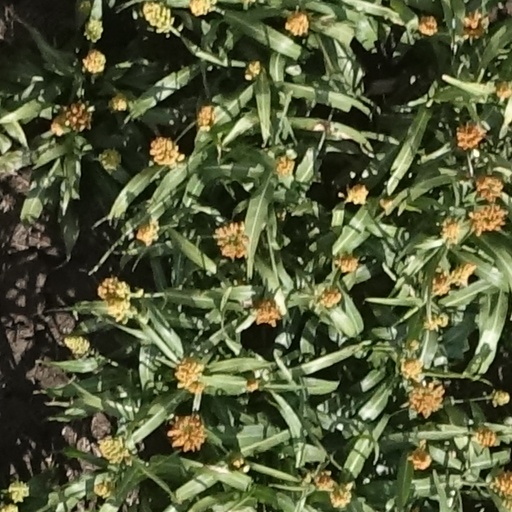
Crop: sorghum